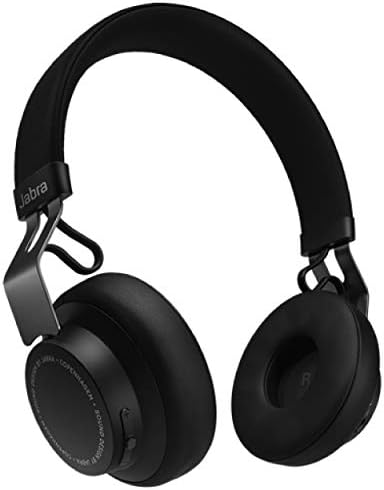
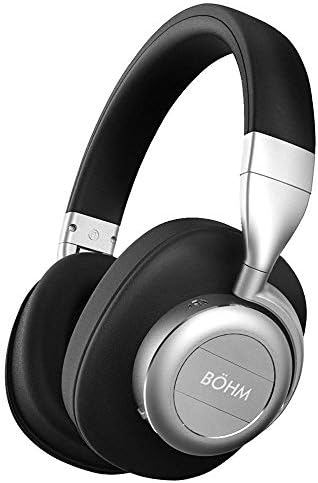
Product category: headphones
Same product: no